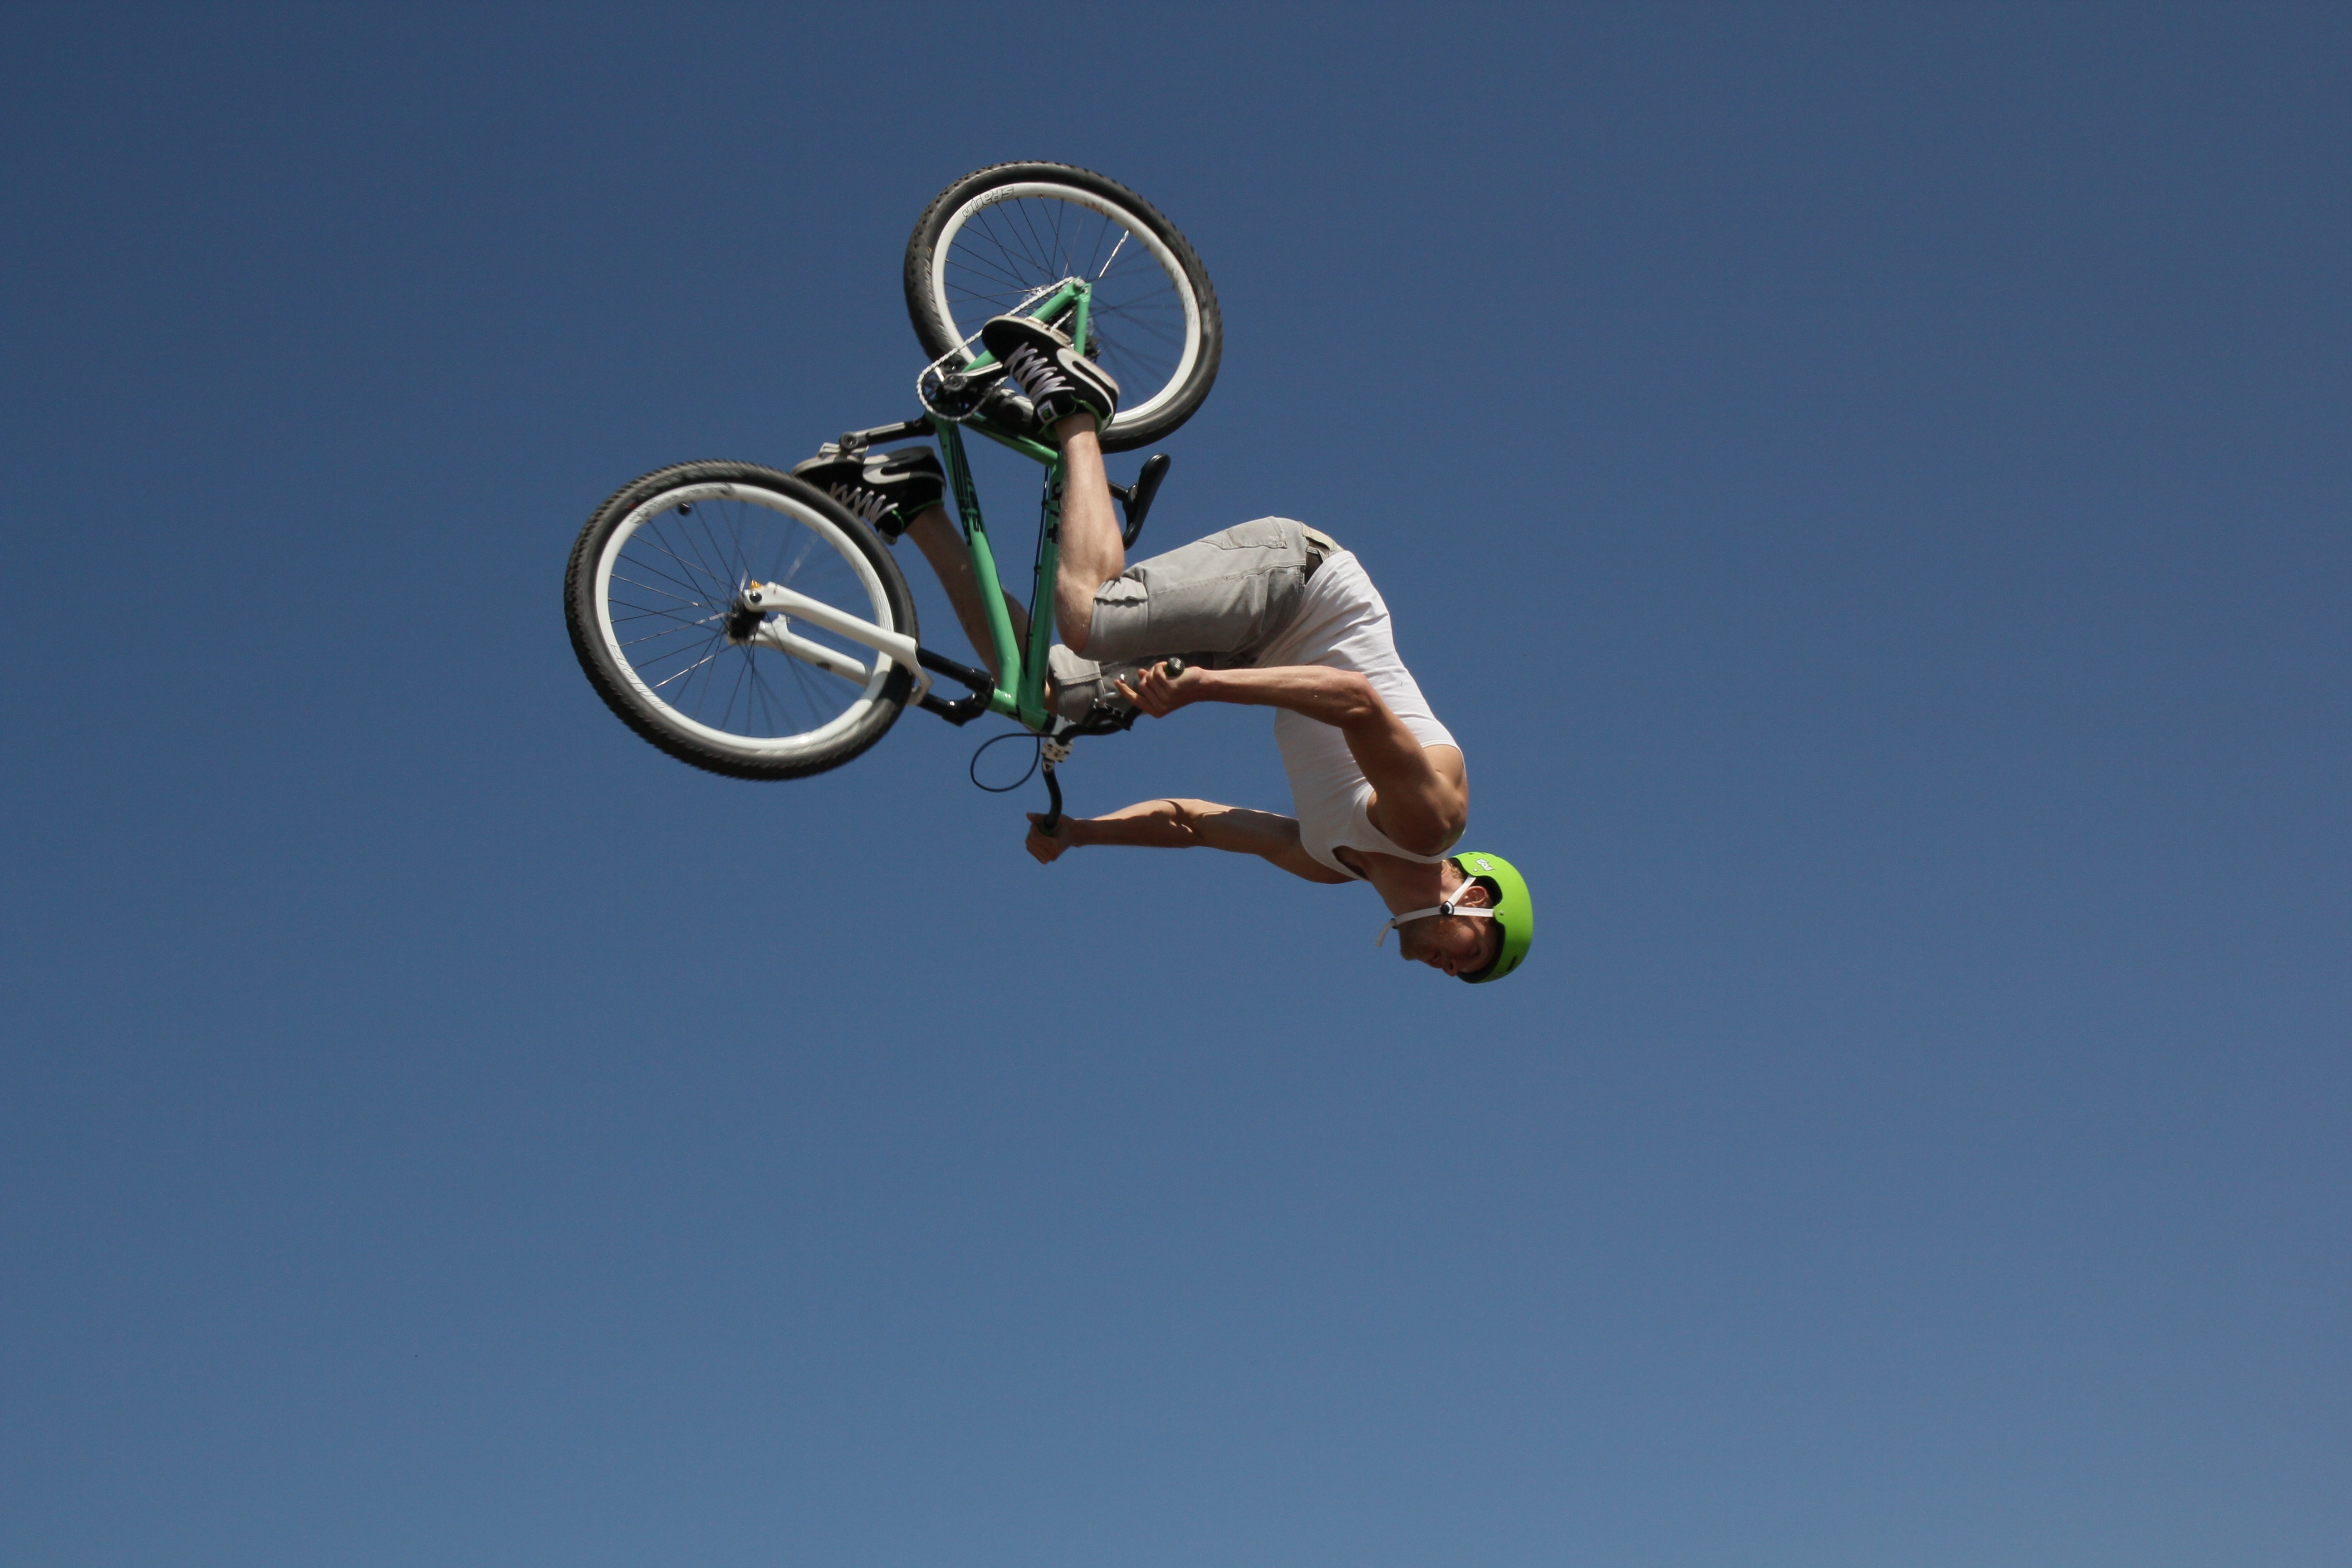
air, bicycle, vehicle, motocross, extreme sport, sports equipment, mountain bike, cycling, sports, downhill, racing, freeride, freestyle motocross, stuntman, cycle sport, bicycle racing, bicycle motocross, bmx bike, freestyle bmx, bmx racing